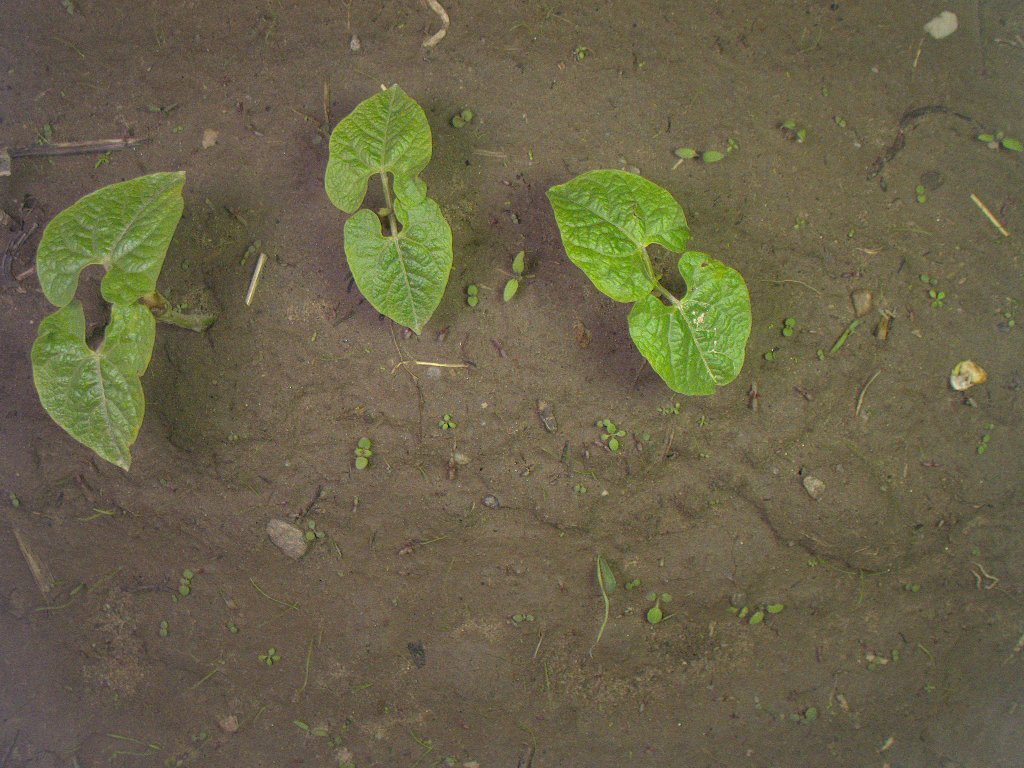
Crop: bean
Objects: bean, bean, bean, stem_bean, stem_bean, stem_bean